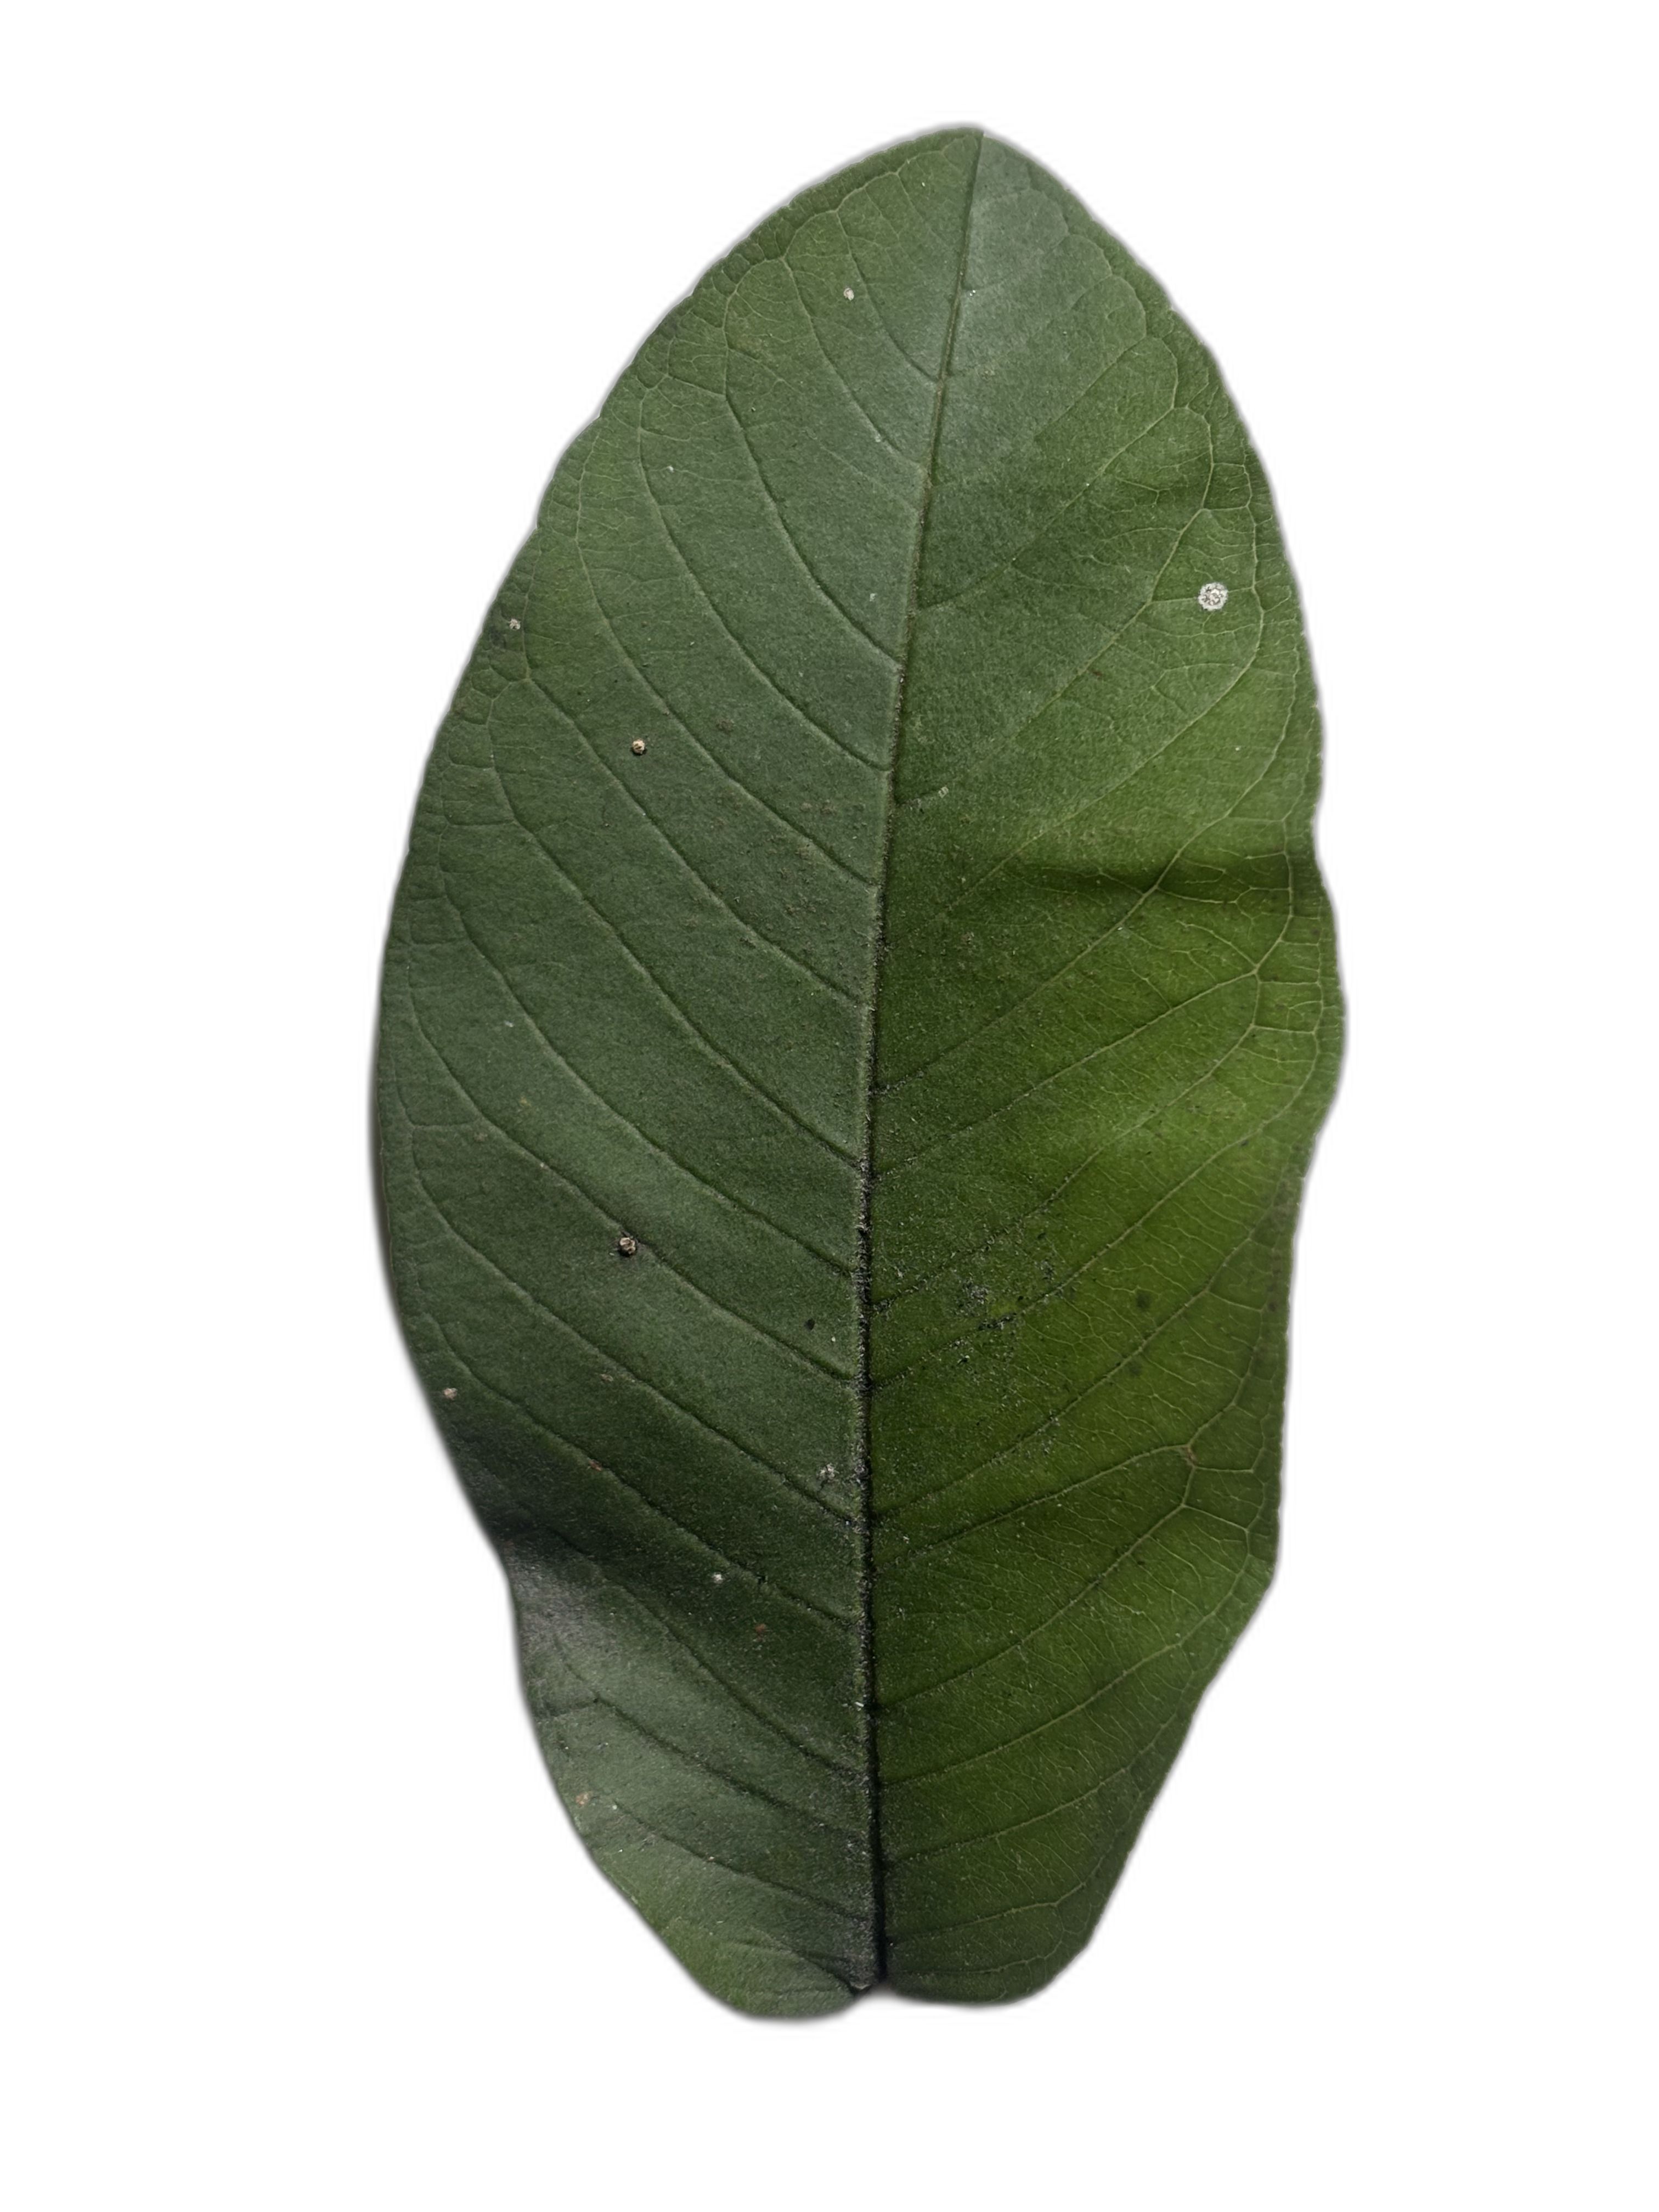
Plant part: leaf
Disease: Healthy